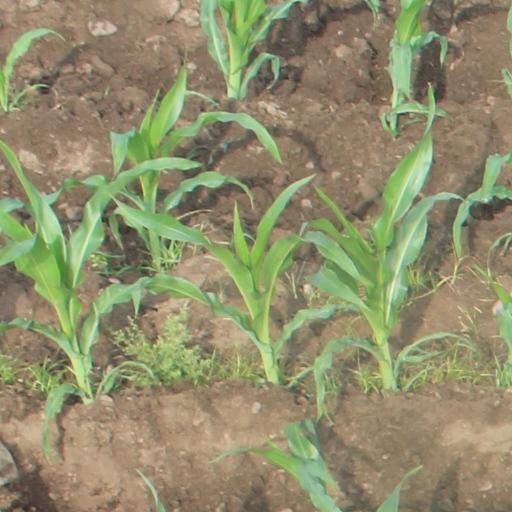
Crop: maize; corn